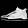
Label: Sneaker